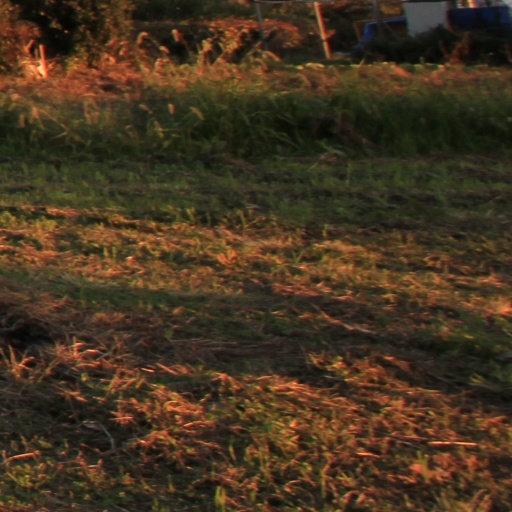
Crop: grape